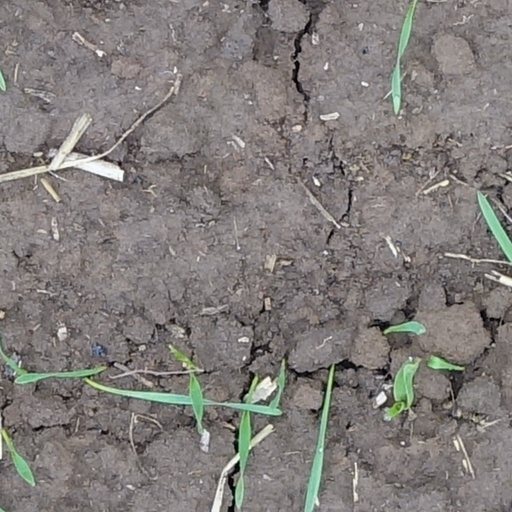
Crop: wheat